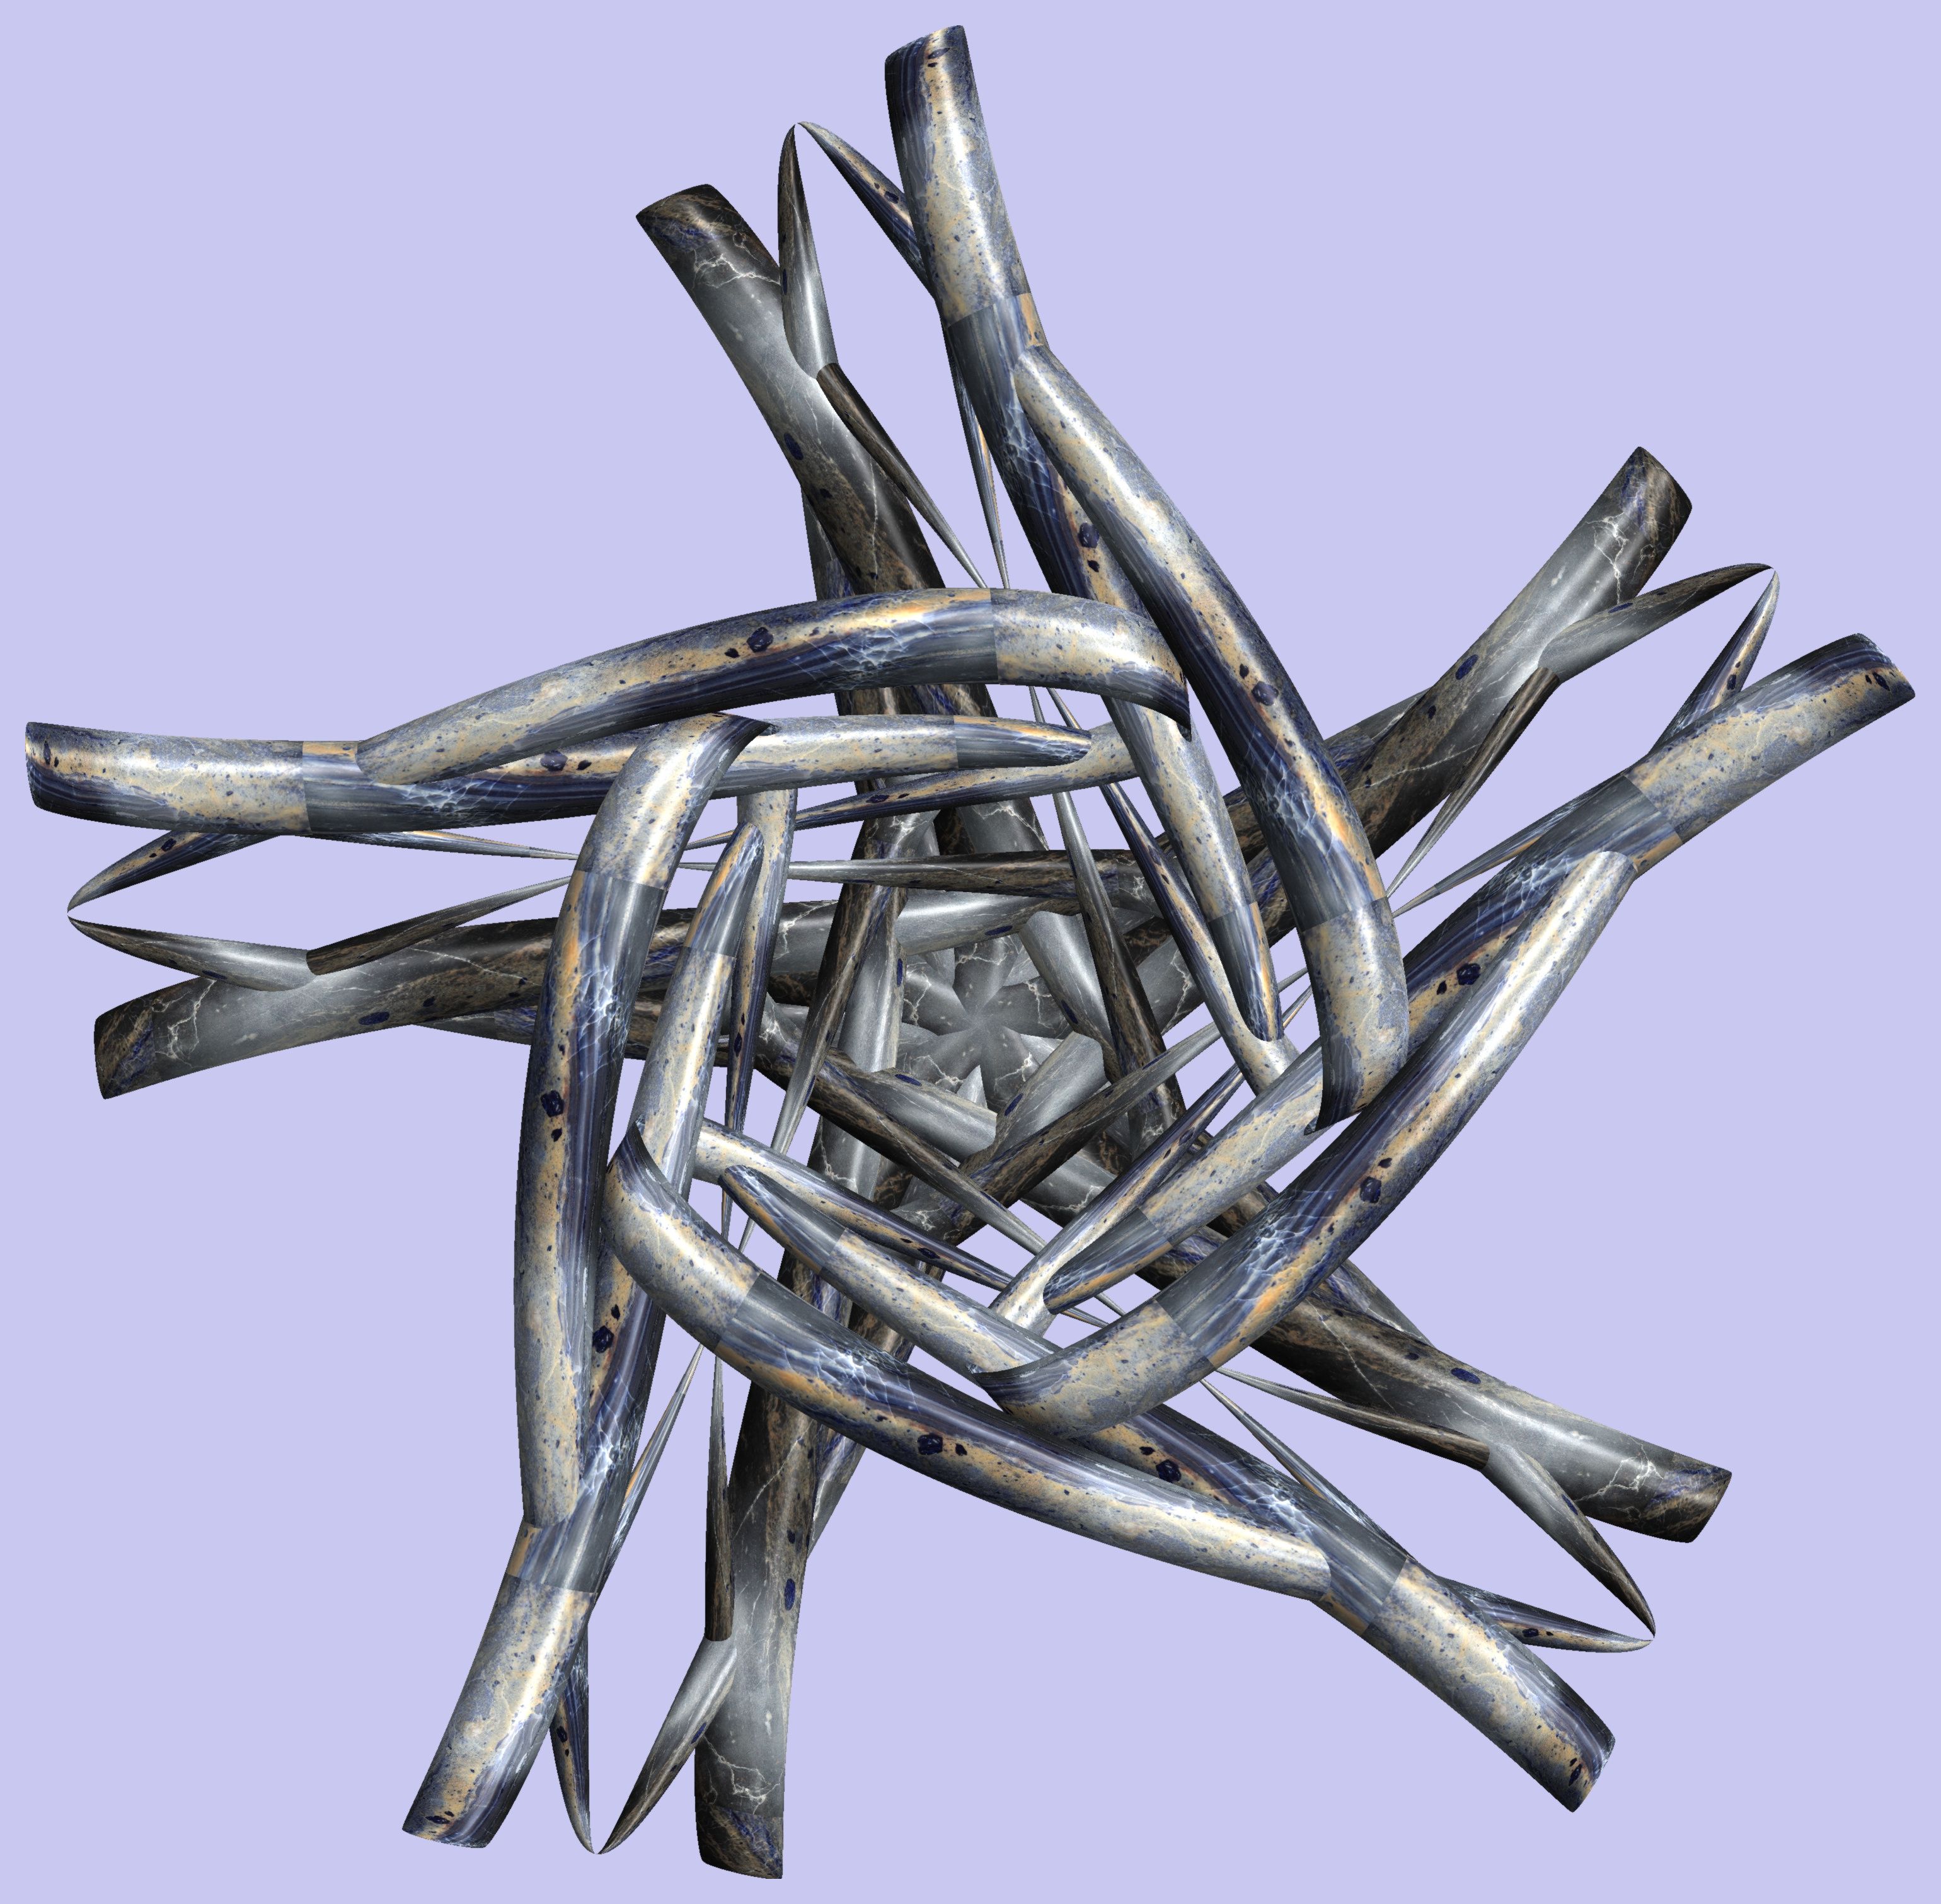
structure, texture, pattern, sculpture, figure, sketch, design, symmetry, 3d, graphic, torus, mathematica, cg, parametricplot3d, code, program, algorithm, abstruct, mapping